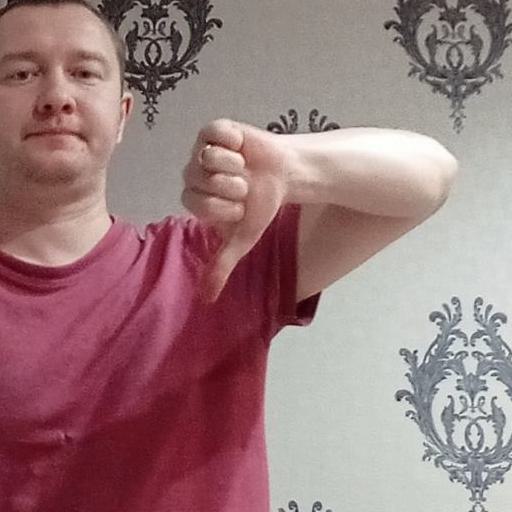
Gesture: dislike